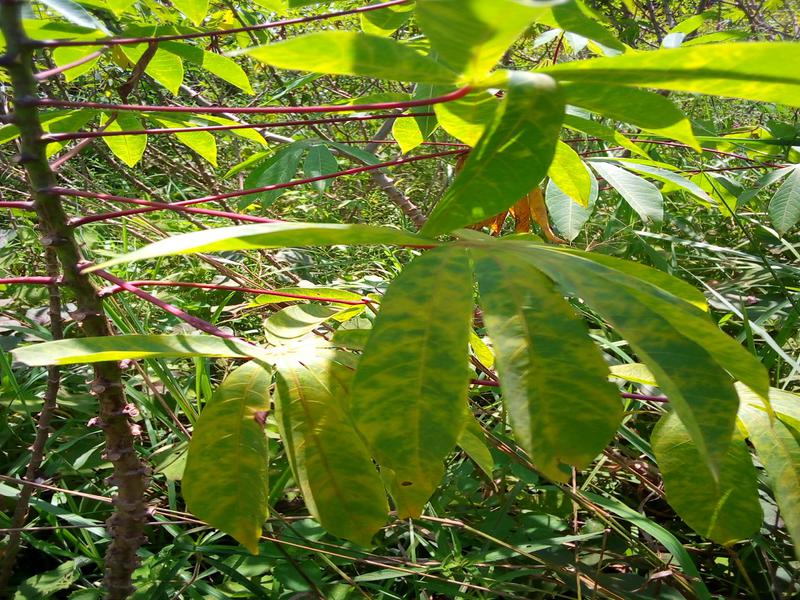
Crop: cassava
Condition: brown_streak_disease